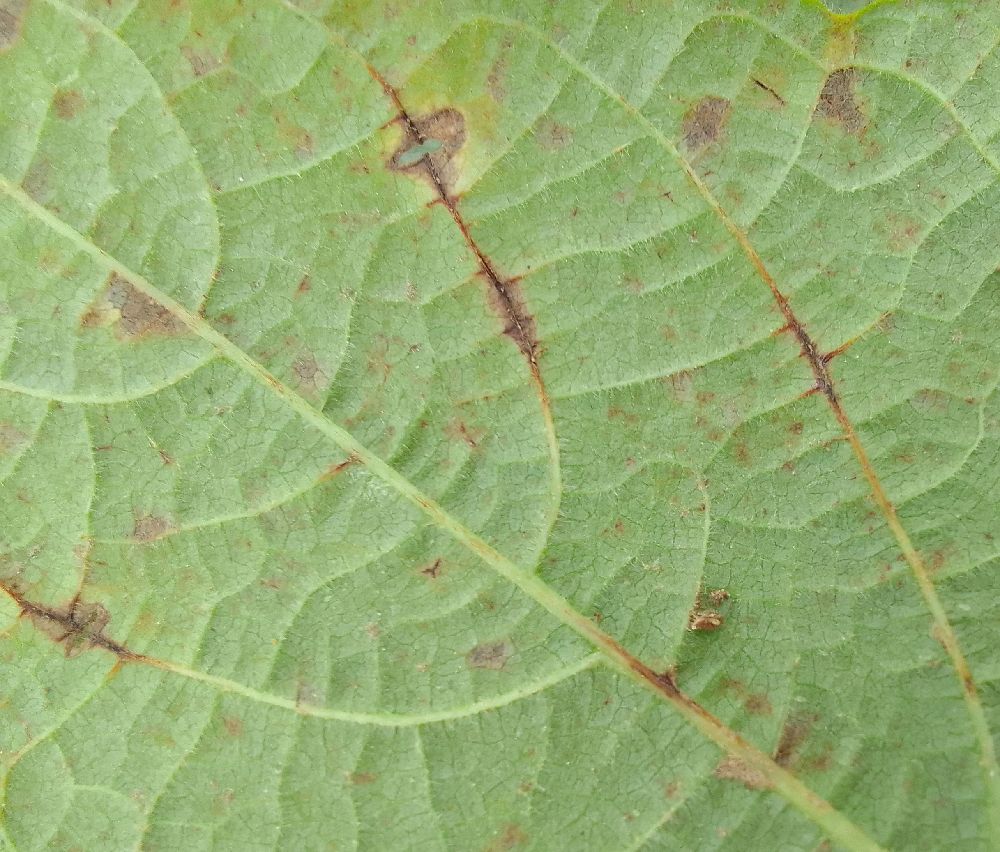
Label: anthracnose